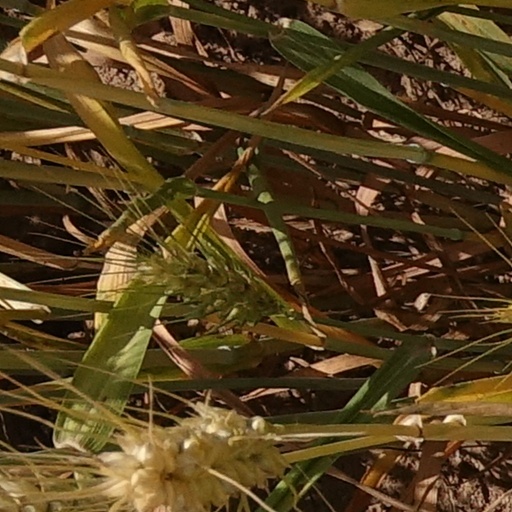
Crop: wheat